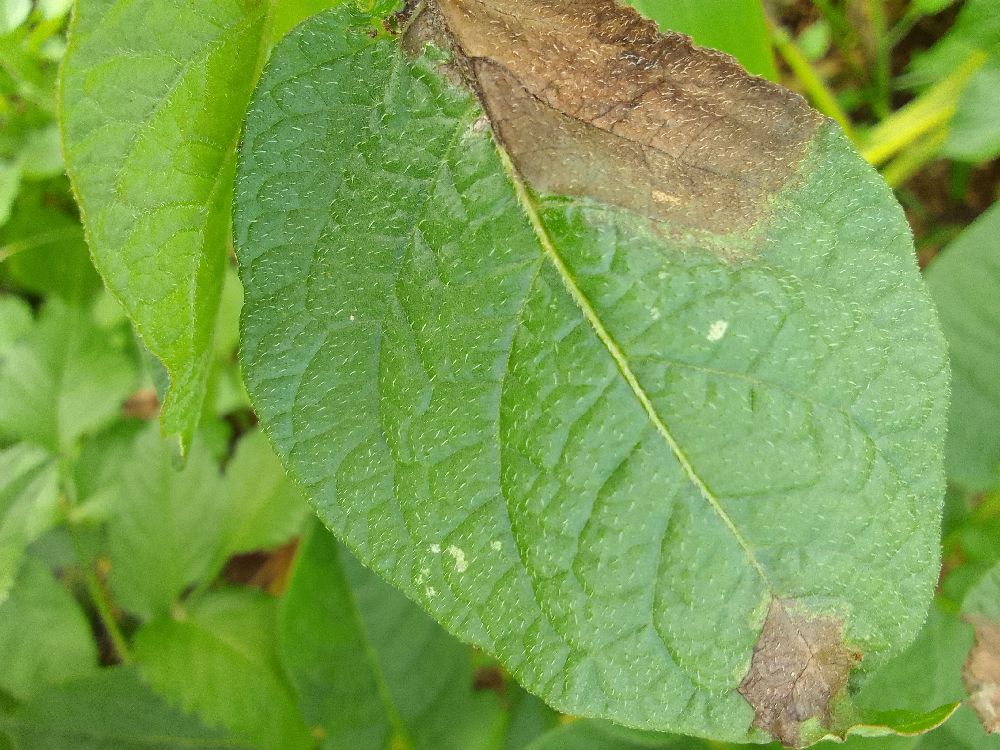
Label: Late blight